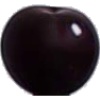
Label: cherry_wax_black